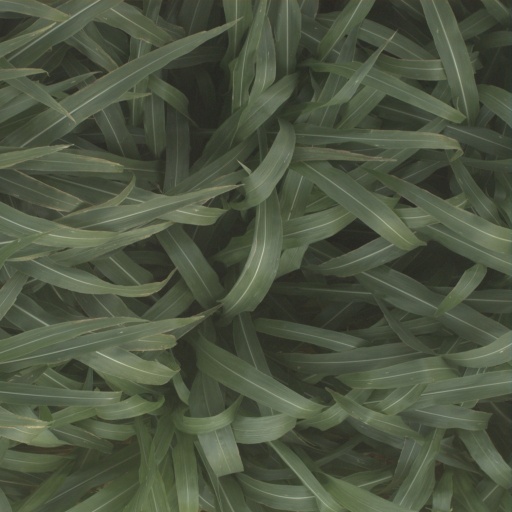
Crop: sorghum